Taphonomy

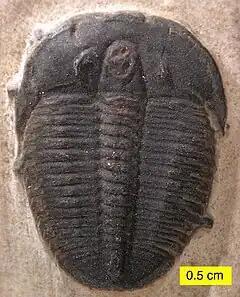
Although chitin exoskeletons of arthropods such as insects and myriapods (but not trilobites, which are mineralized with calcium carbonate, nor crustaceans, which are often mineralized with calcium phosphate) are subject to decomposition, they often maintain shape during permineralization, especially if they are already somewhat mineralized.

Studies of this kind by C.K. Brain in South Africa have shown that bone fractures previously attributed to "killer man-apes" were in fact caused by the pressure of overlying rocks and earth in limestone caves. His research has also demonstrated that early hominins, for example australopithecines, were more likely preyed upon by carnivores rather than being hunters themselves, from cave sites such as Swartkrans in South Africa.